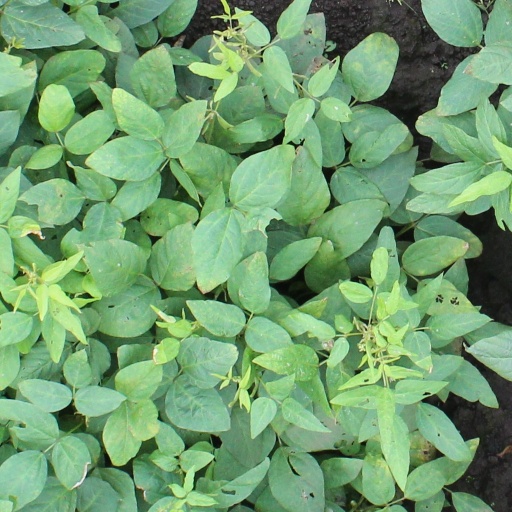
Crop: soybean